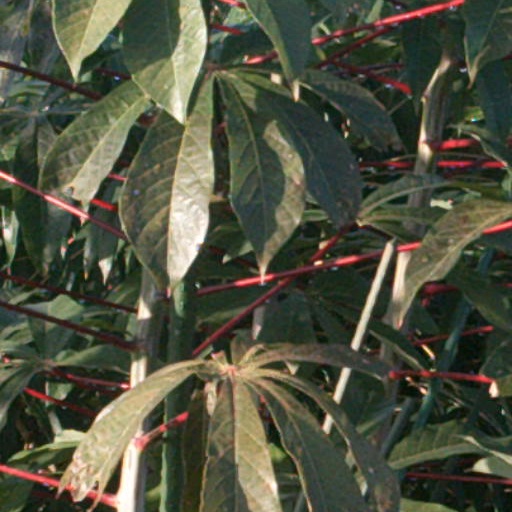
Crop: cassava